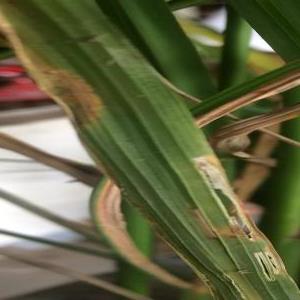
Disease: Bacterialblight